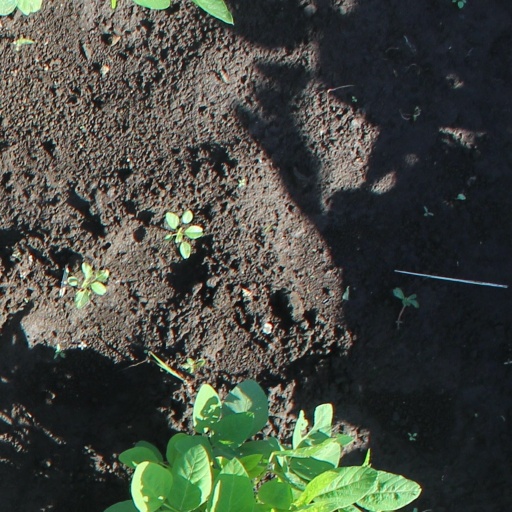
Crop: soybean